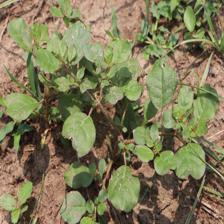
Label: BroadLeafWeed